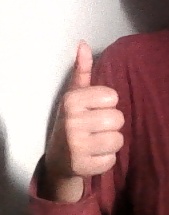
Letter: aleff